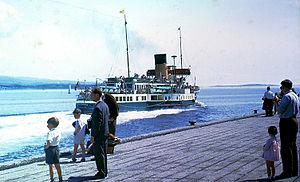
Argyll and Bute est le deuxième council area de l'Écosse et région de lieutenance en superficie. Il s'agit d'une région rurale, 23ᵉ en population, orientée vers les services et le tourisme. La région a un volet maritime important, comportant plus de 3 000 km de côtes avec des îles à l'histoire importante pour l'Écosse, telles que Iona. La région est considérée sur le plan historique comme le « berceau de l'Écosse », car elle est le point d'entrée d'où les Gaëls venant d'Irlande ont amené leur langue et culture, formant le royaume de Dál Riata. La région est restée longtemps en bordure du pouvoir central, parfois sous l'égide des Norvégiens, puis séparée comme royaume du Seigneur des Îles.